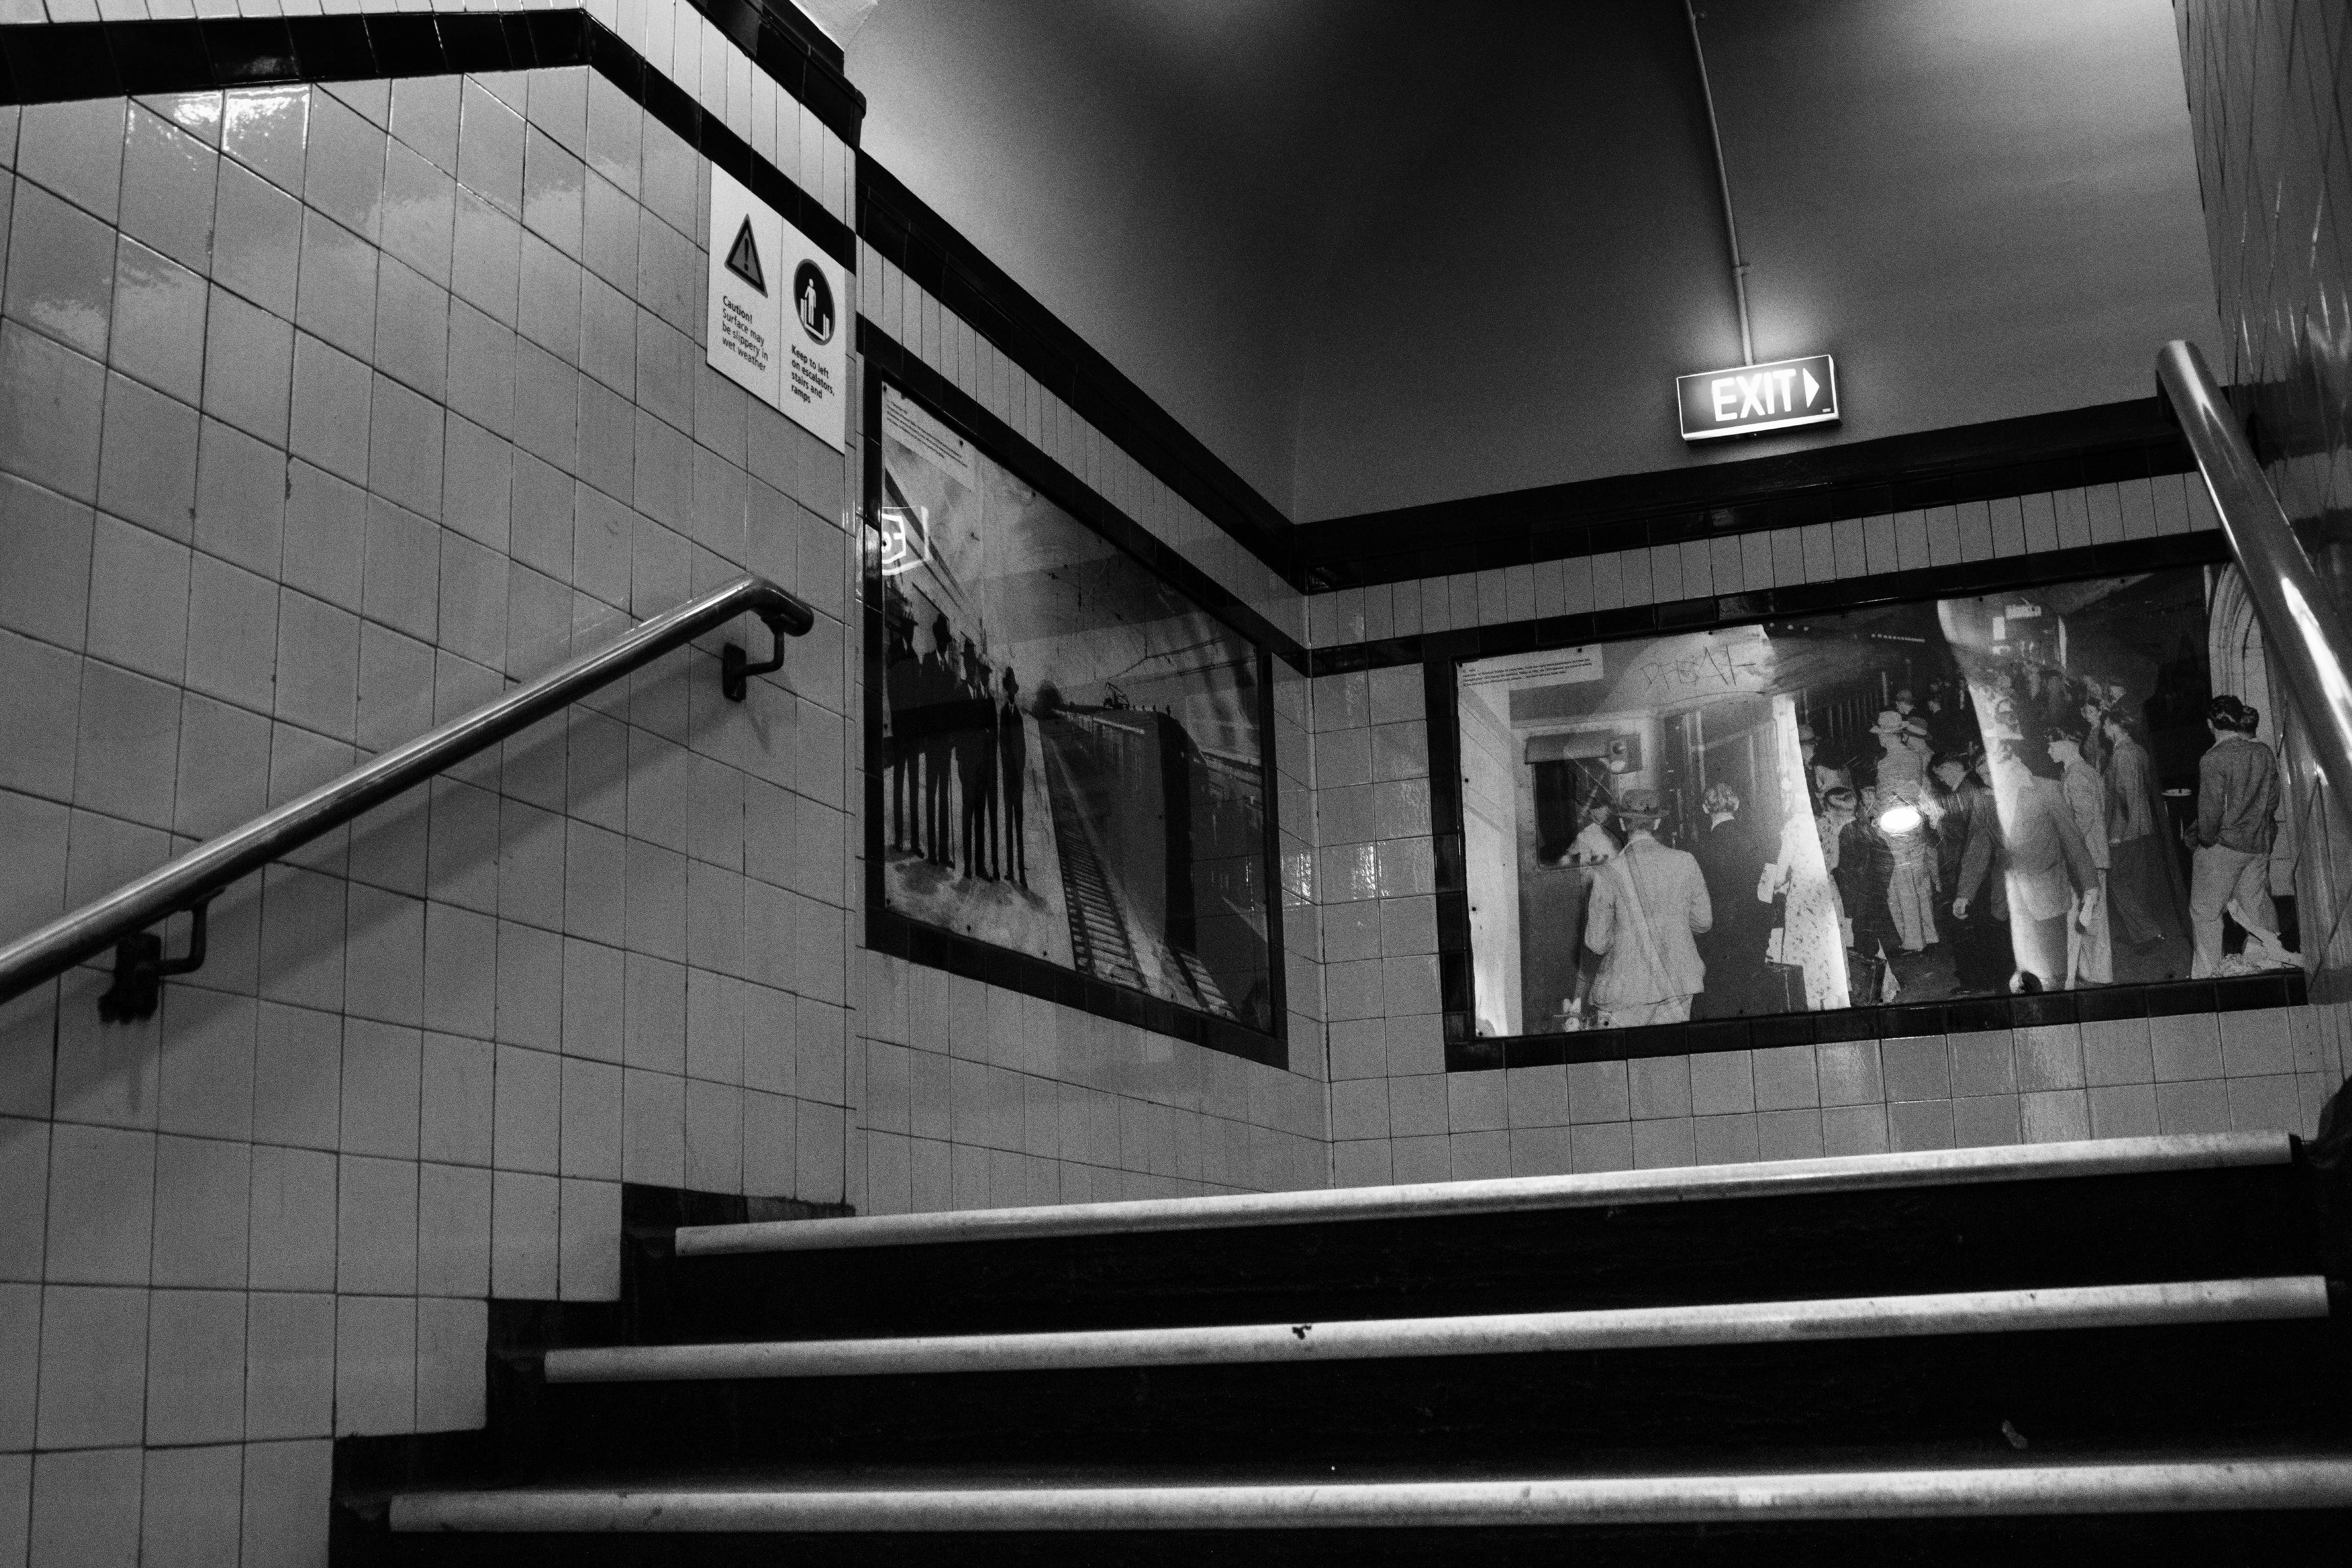
light, black and white, white, photography, darkness, black, monochrome, interior design, photograph, shape, monochrome photography, film noir